Jacques de Molay

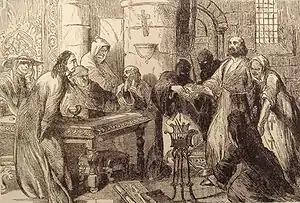
Interrogation of Jacques de Molay. 19th century print.

During forced interrogation by royal agents at the University of Paris on 24, and 25 October, Molay confessed that the Templar initiation ritual included "denying Christ and trampling on the Cross". He was also forced to write a letter asking every Templar to admit to these acts. Under pressure from Philip IV, Pope Clement V ordered the arrest of all the Templars throughout Christendom.